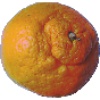
Label: mandarine